Vytenis Čižauskas

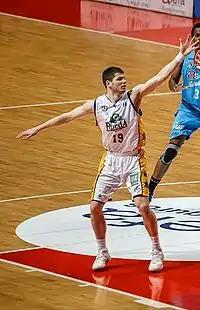
Čižauskas with CB Valladolid.

From an early age, Čižauskas played for the Žalgiris youth team. In his second season, he led the team in points and assists; as a consequence, he was promoted to Kaunas Triobet of BBL.